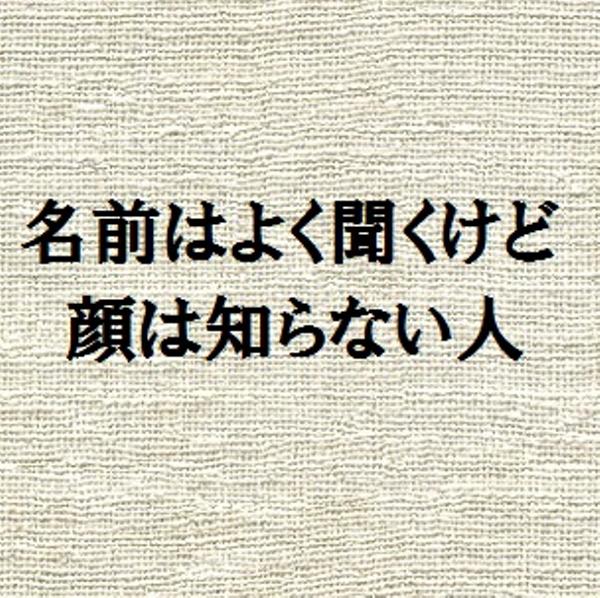
回答: 赤ペン先生